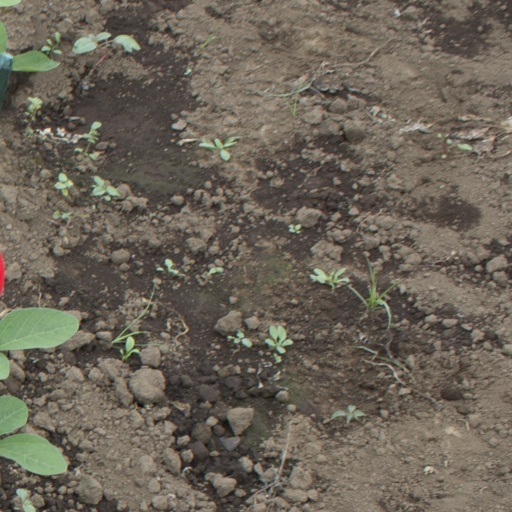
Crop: soybean